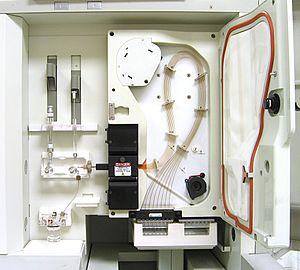
L'ESPCI ParisTech héberge de nombreux laboratoires regroupés en unité mixte de recherche.